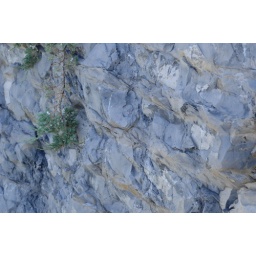
Gray-blue chunky rock face with a juniper bush draped over the edge. Photoshop texture for blends